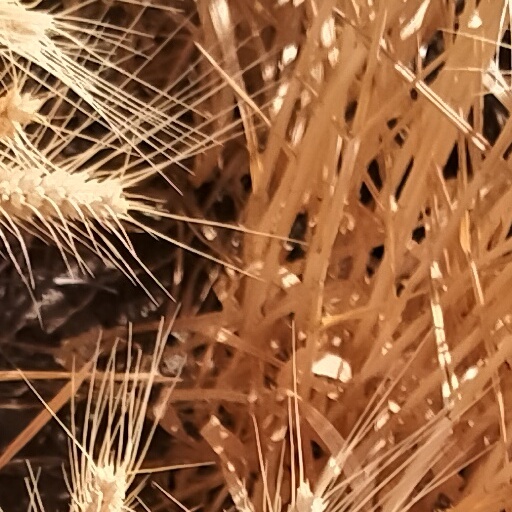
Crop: wheat